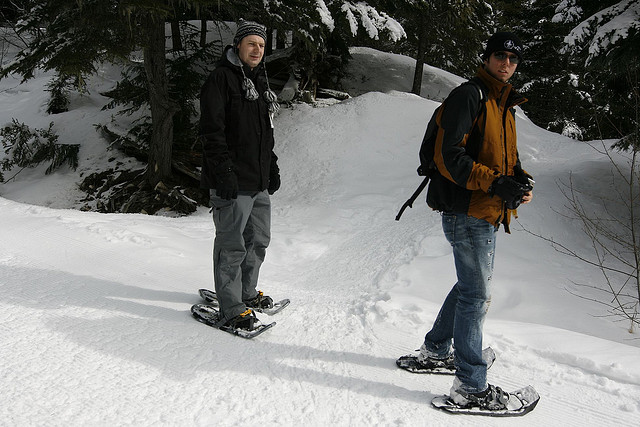
user: Given an image and a question. Answer the question in a short answer. Question: What do you call the things on the feet of these men? Short Answer:
assistant: snowshoe